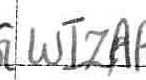
Label: Wizards